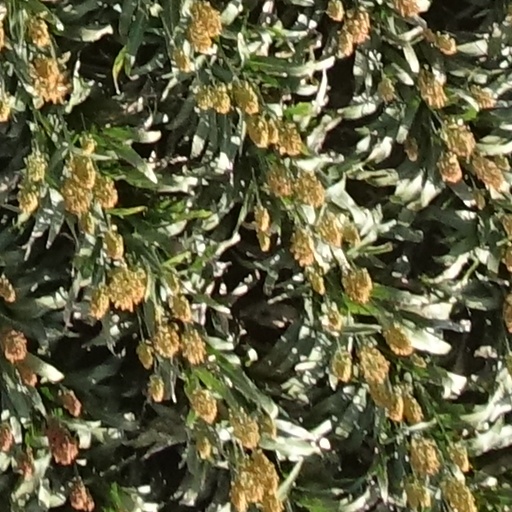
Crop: sorghum